Australian Army during World War II

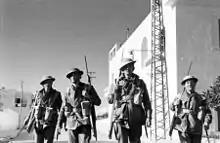
Soldiers from the 19th Brigade in Libya, January 1941

Australia entered World War II on 3 September 1939. On 14 September Prime Minister Robert Menzies announced that 40,000 members of the Militia would be called up for training and a 20,000-strong expeditionary force, designated the Second Australian Imperial Force, would be formed for overseas service. Like its predecessor, the Second AIF was a volunteer force formed by establishing entirely new units. In many cases these units drew their recruits from the same geographical areas as First AIF units, and they were given the same numerical designations albeit with the prefix "2/".